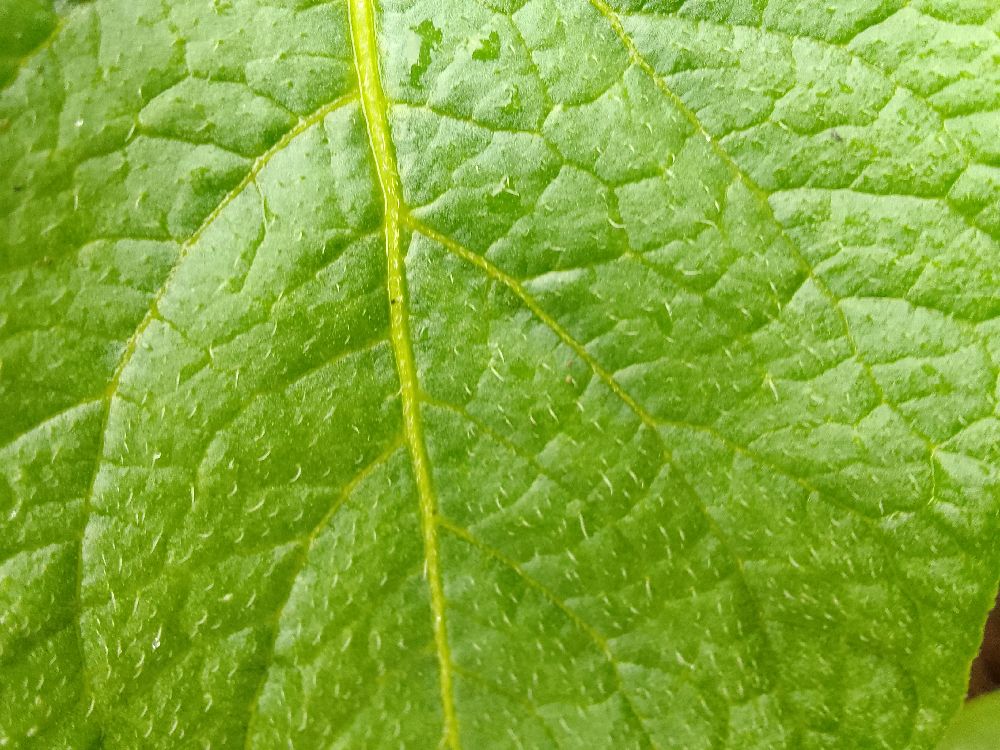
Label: Healthy